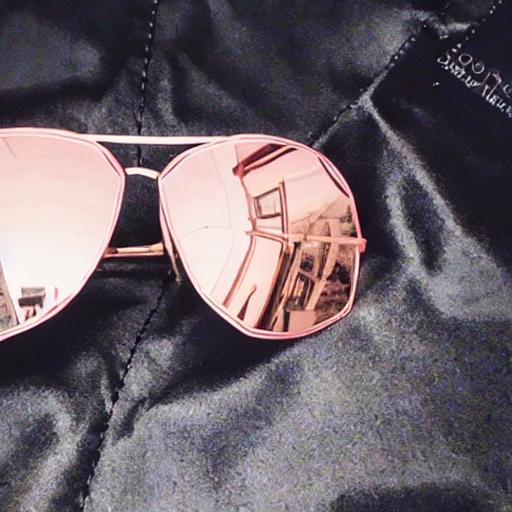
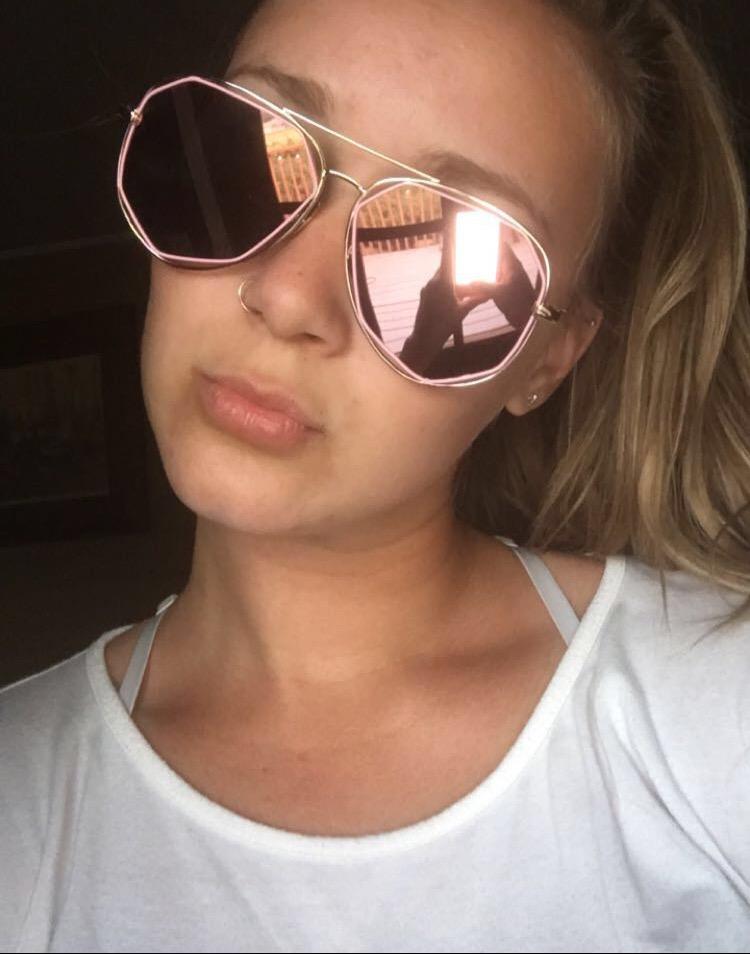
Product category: accessories_sunglasses
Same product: no